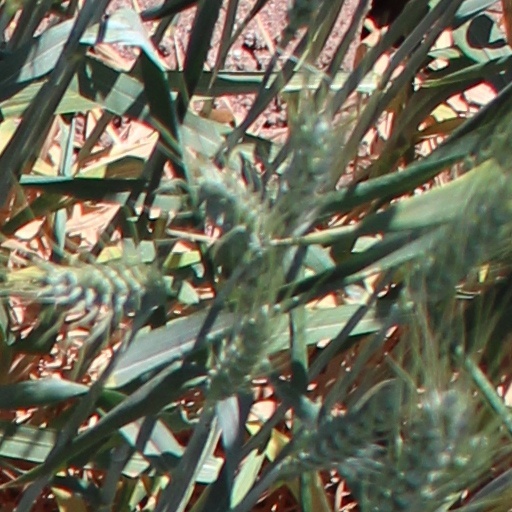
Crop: wheat